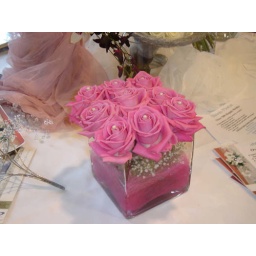
aqua pink roses in cube vase